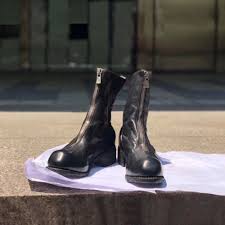
Waste category: shoes